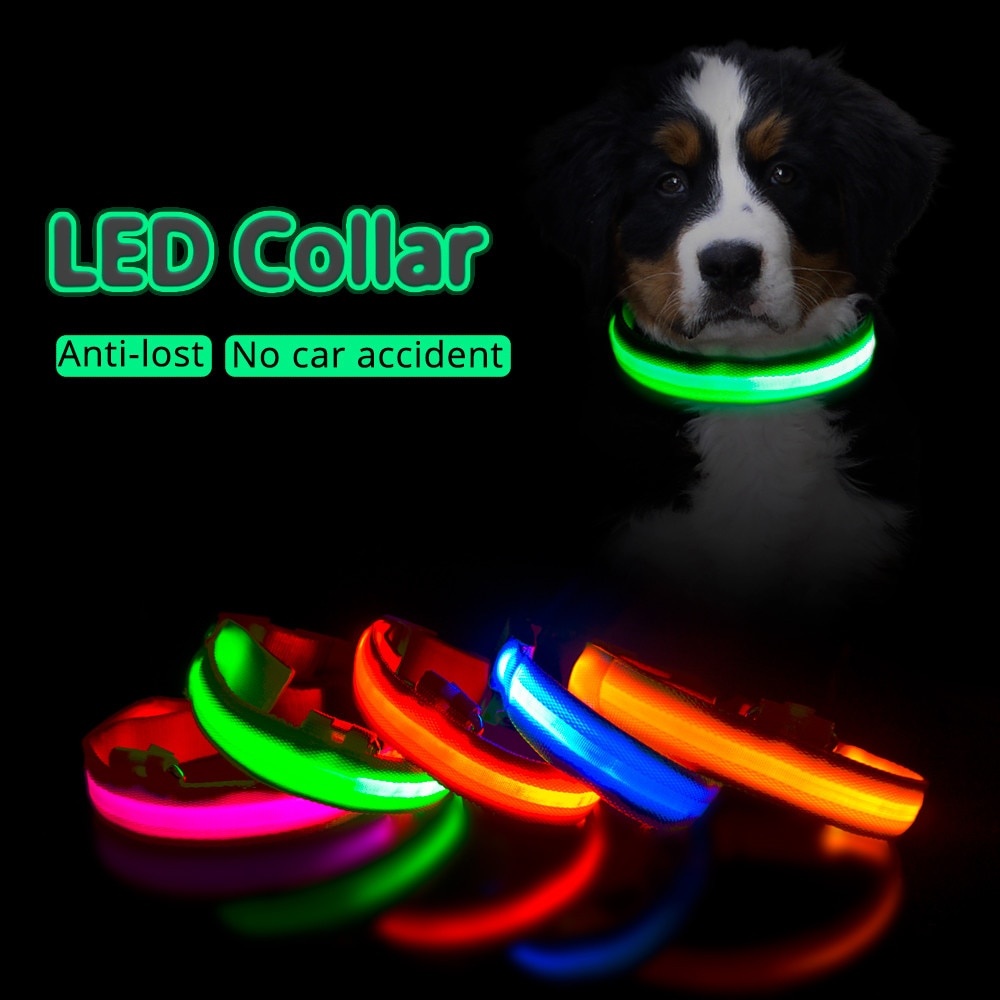
Anti-Lost Led Dog Collar
Type: Collars Origin: CN(Origin) Type: Dogs Season: All seasons Pattern: Solid Feature: Breakaway Feature: LIGHTS
Brand: Remarked Deals
Category: Animals & Pet Supplies > Pet Supplies > Pet Collars & Harnesses > LED Collars